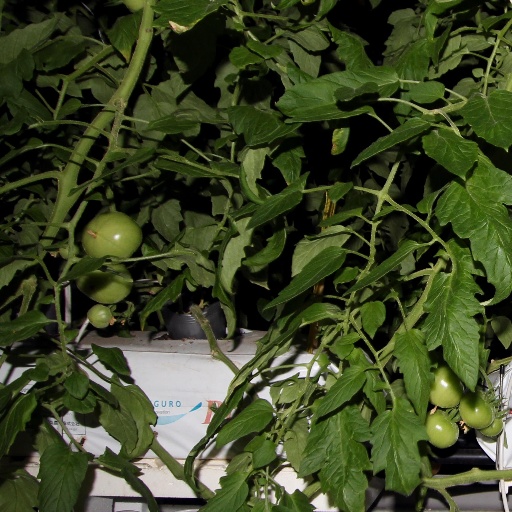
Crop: tomato